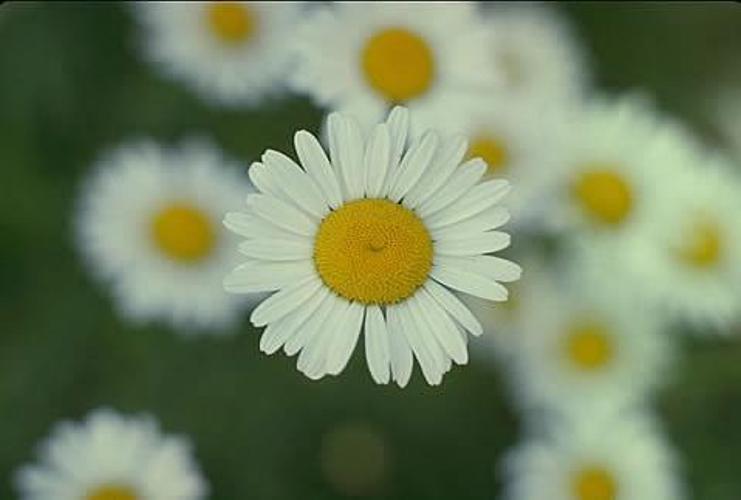
Flower: Daisy